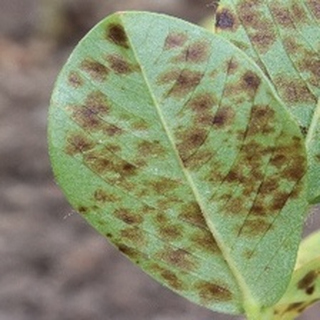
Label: groundnut_rust